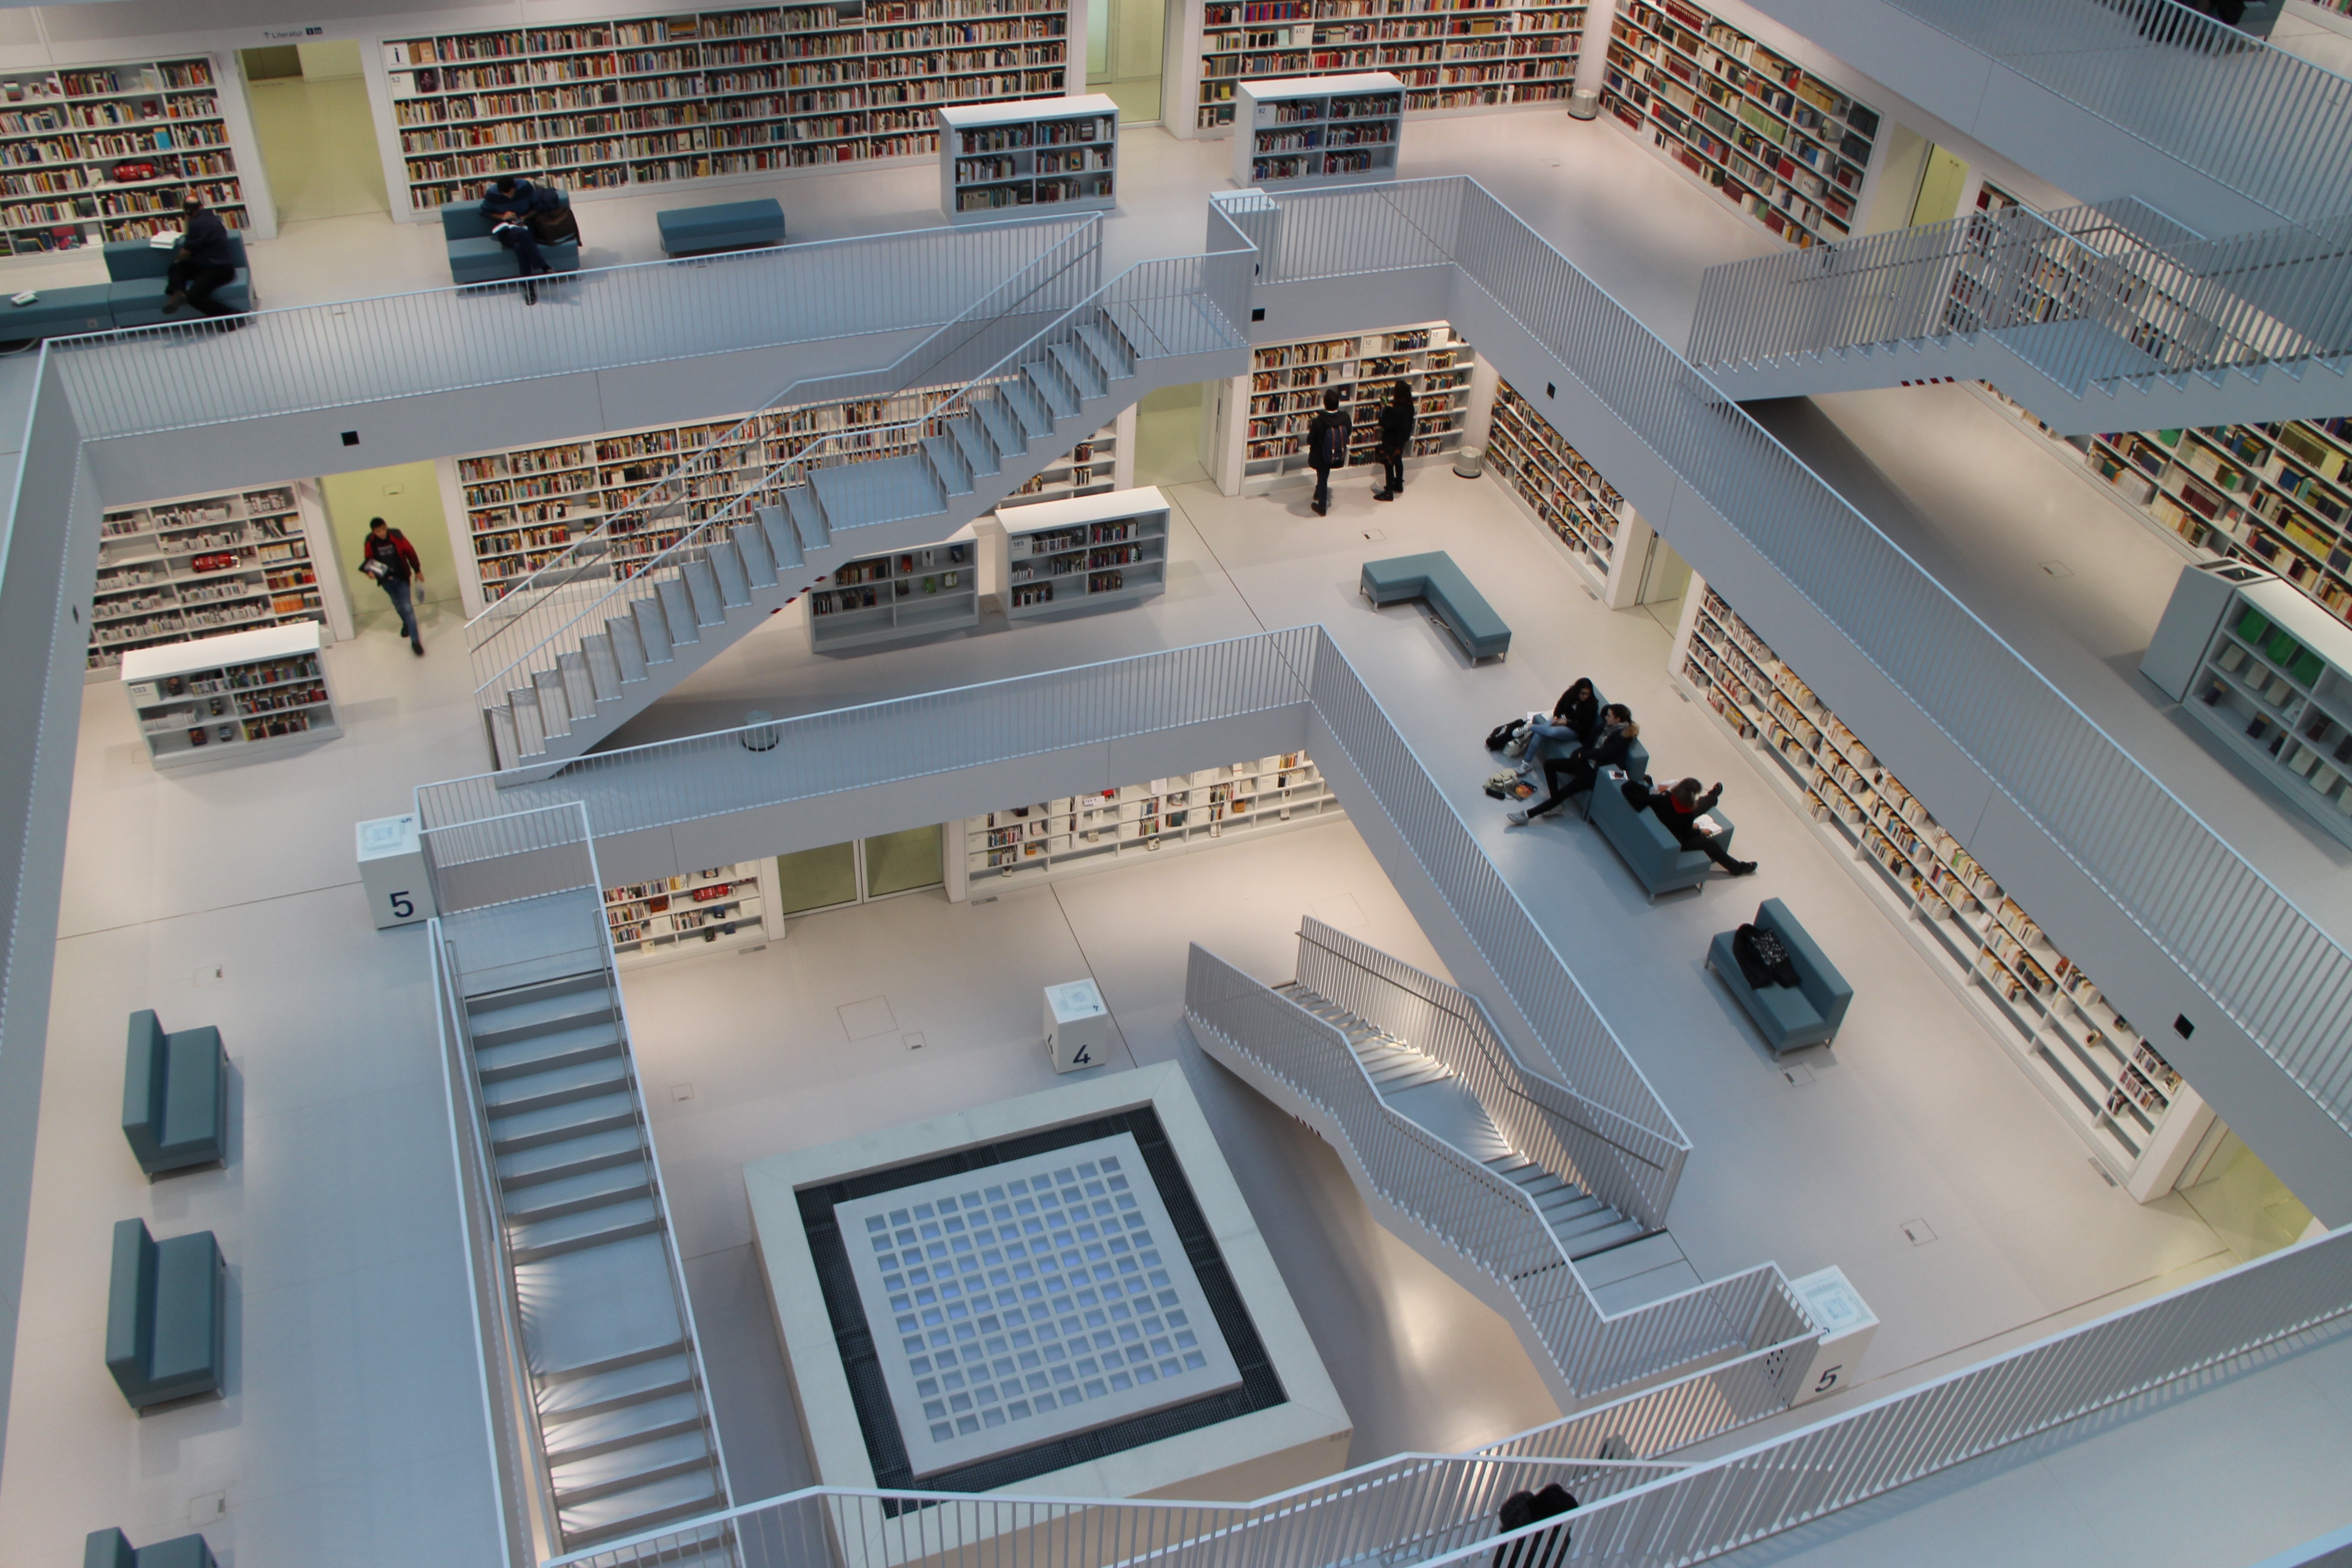
architecture, building, vehicle, interior design, library, design, stuttgart, shopping mall, scale model, lee eun young